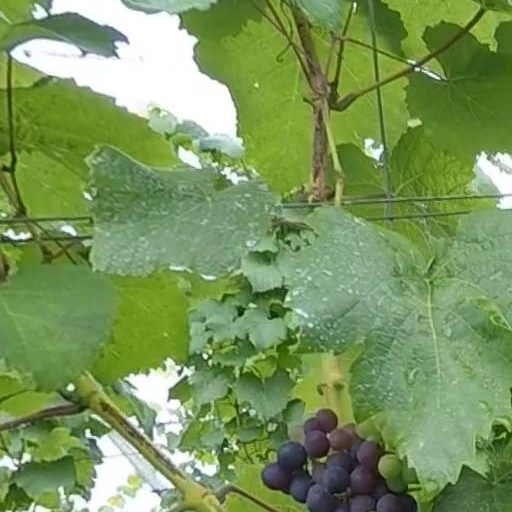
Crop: grape